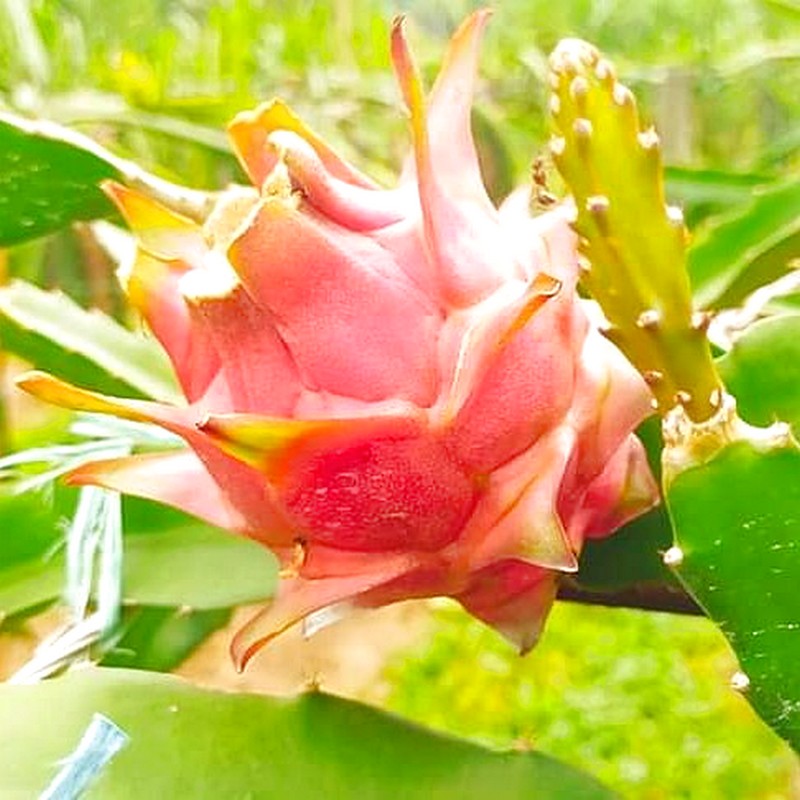
Label: Mature Dragon Fruit